Eid al-Fitr

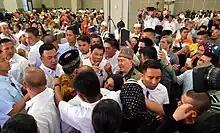
President Rodrigo Duterte interacts with participants of the 2016 Eid al-Fitr celebrations in Davao City, Philippines.

Eid is a public holiday in India. The holiday begins after the sighting of the new moon on Chand Raat. On that evening, people head to markets to finish their shopping for Eid, for clothing and gifts, and begin preparing their food for the next day. Traditional Eid food often includes biriyani, "sheer khurma," and "sivayyan", a dish of fine, toasted sweet vermicelli noodles with milk and dried fruit, among other regionally-specific dishes. Women and girls also put henna on each others' hands. In the following morning, Muslims go to their local mosque or Eidgah for Eid Namaz and give Eid zakat before returning home. Afterwards, children are given Eidi (cash gifts) and friends and relatives visit each other's homes to eat and celebrate.